Cloud seeding

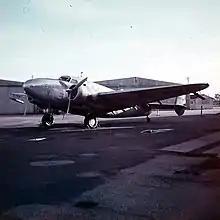
Lockheed 18 cloud seeding from Wagga Airport in 1958 Australia

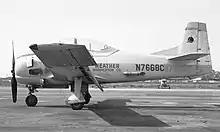
T-28A Trojan rain maker 1960 US

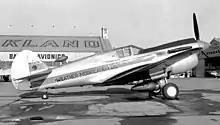
Curtiss P-40 rain maker 1964 US, now at Yanks Air Museum

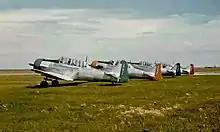
Harvard hail defence 1964 Canada

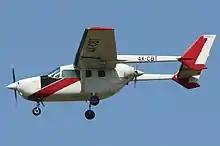
Cessna Skymaster 2015 Israel

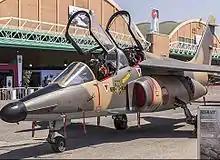
Alpha jet 2014 Morocco

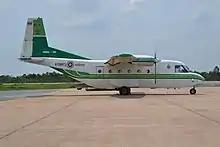
CASA C-212 Aviocar of KASET Thailand

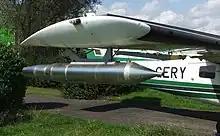
Partenavia P.68 Hagelflieger - Germany

In 1891, Louis Gathmann suggested shooting liquid carbon dioxide into rain clouds to cause them to rain. During the 1930s, the Bergeron–Findeisen process theorized that supercooled water droplets present, while ice crystals are released into rain clouds, would cause rain. While researching aircraft icing, General Electric (GE)'s Vincent Schaefer and Irving Langmuir confirmed the theory. Schaefer discovered the principle of cloud seeding in July 1946 through a series of serendipitous events. Following ideas he and Langmuir generated while climbing Mt. Washington in New Hampshire, Schaefer, Langmuir's research associate, created a way of experimenting with supercooled clouds using a deep freeze unit of potential agents to stimulate ice crystal growth, i.e., table salt, talcum powder, soils, dust, and various chemical agents with minor effect. Then, on July 14, 1946, he wanted to try a few experiments at GE's Schenectady Research Lab.